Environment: real
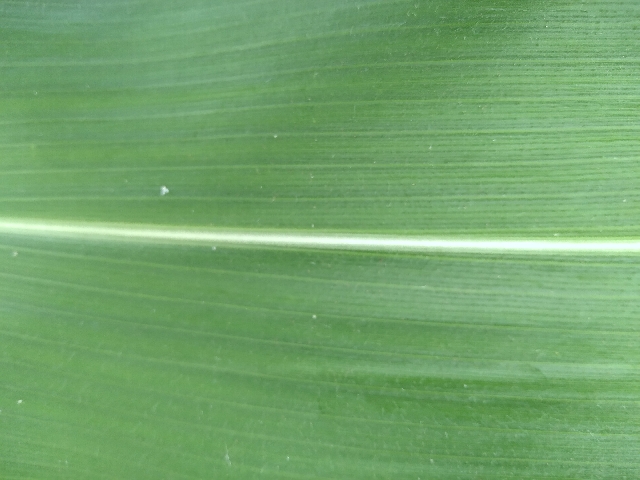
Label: healthy